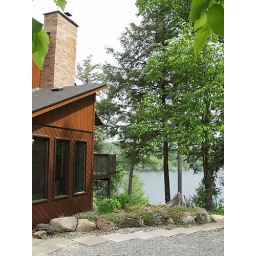
Wonderful views over this beautiful lake from the cottage deck of this log home on Dickey Lake near Bancroft, Ontario.